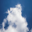
Label: cloud